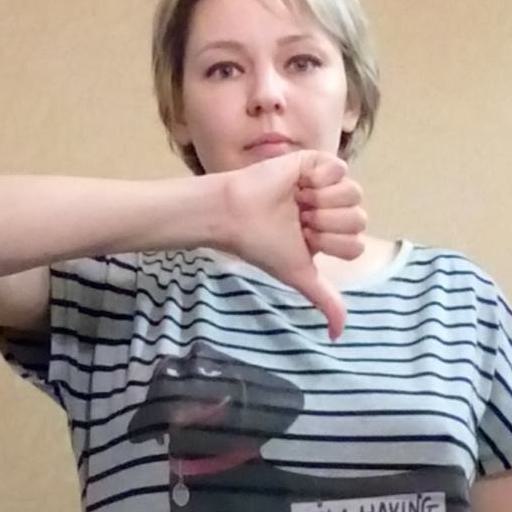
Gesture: dislike